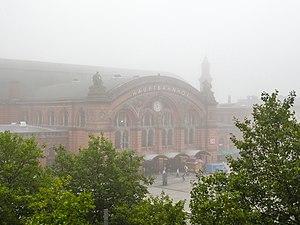
La gare centrale de Brême est une gare ferroviaire allemande, située au centre-ville de Brême dans le land de.